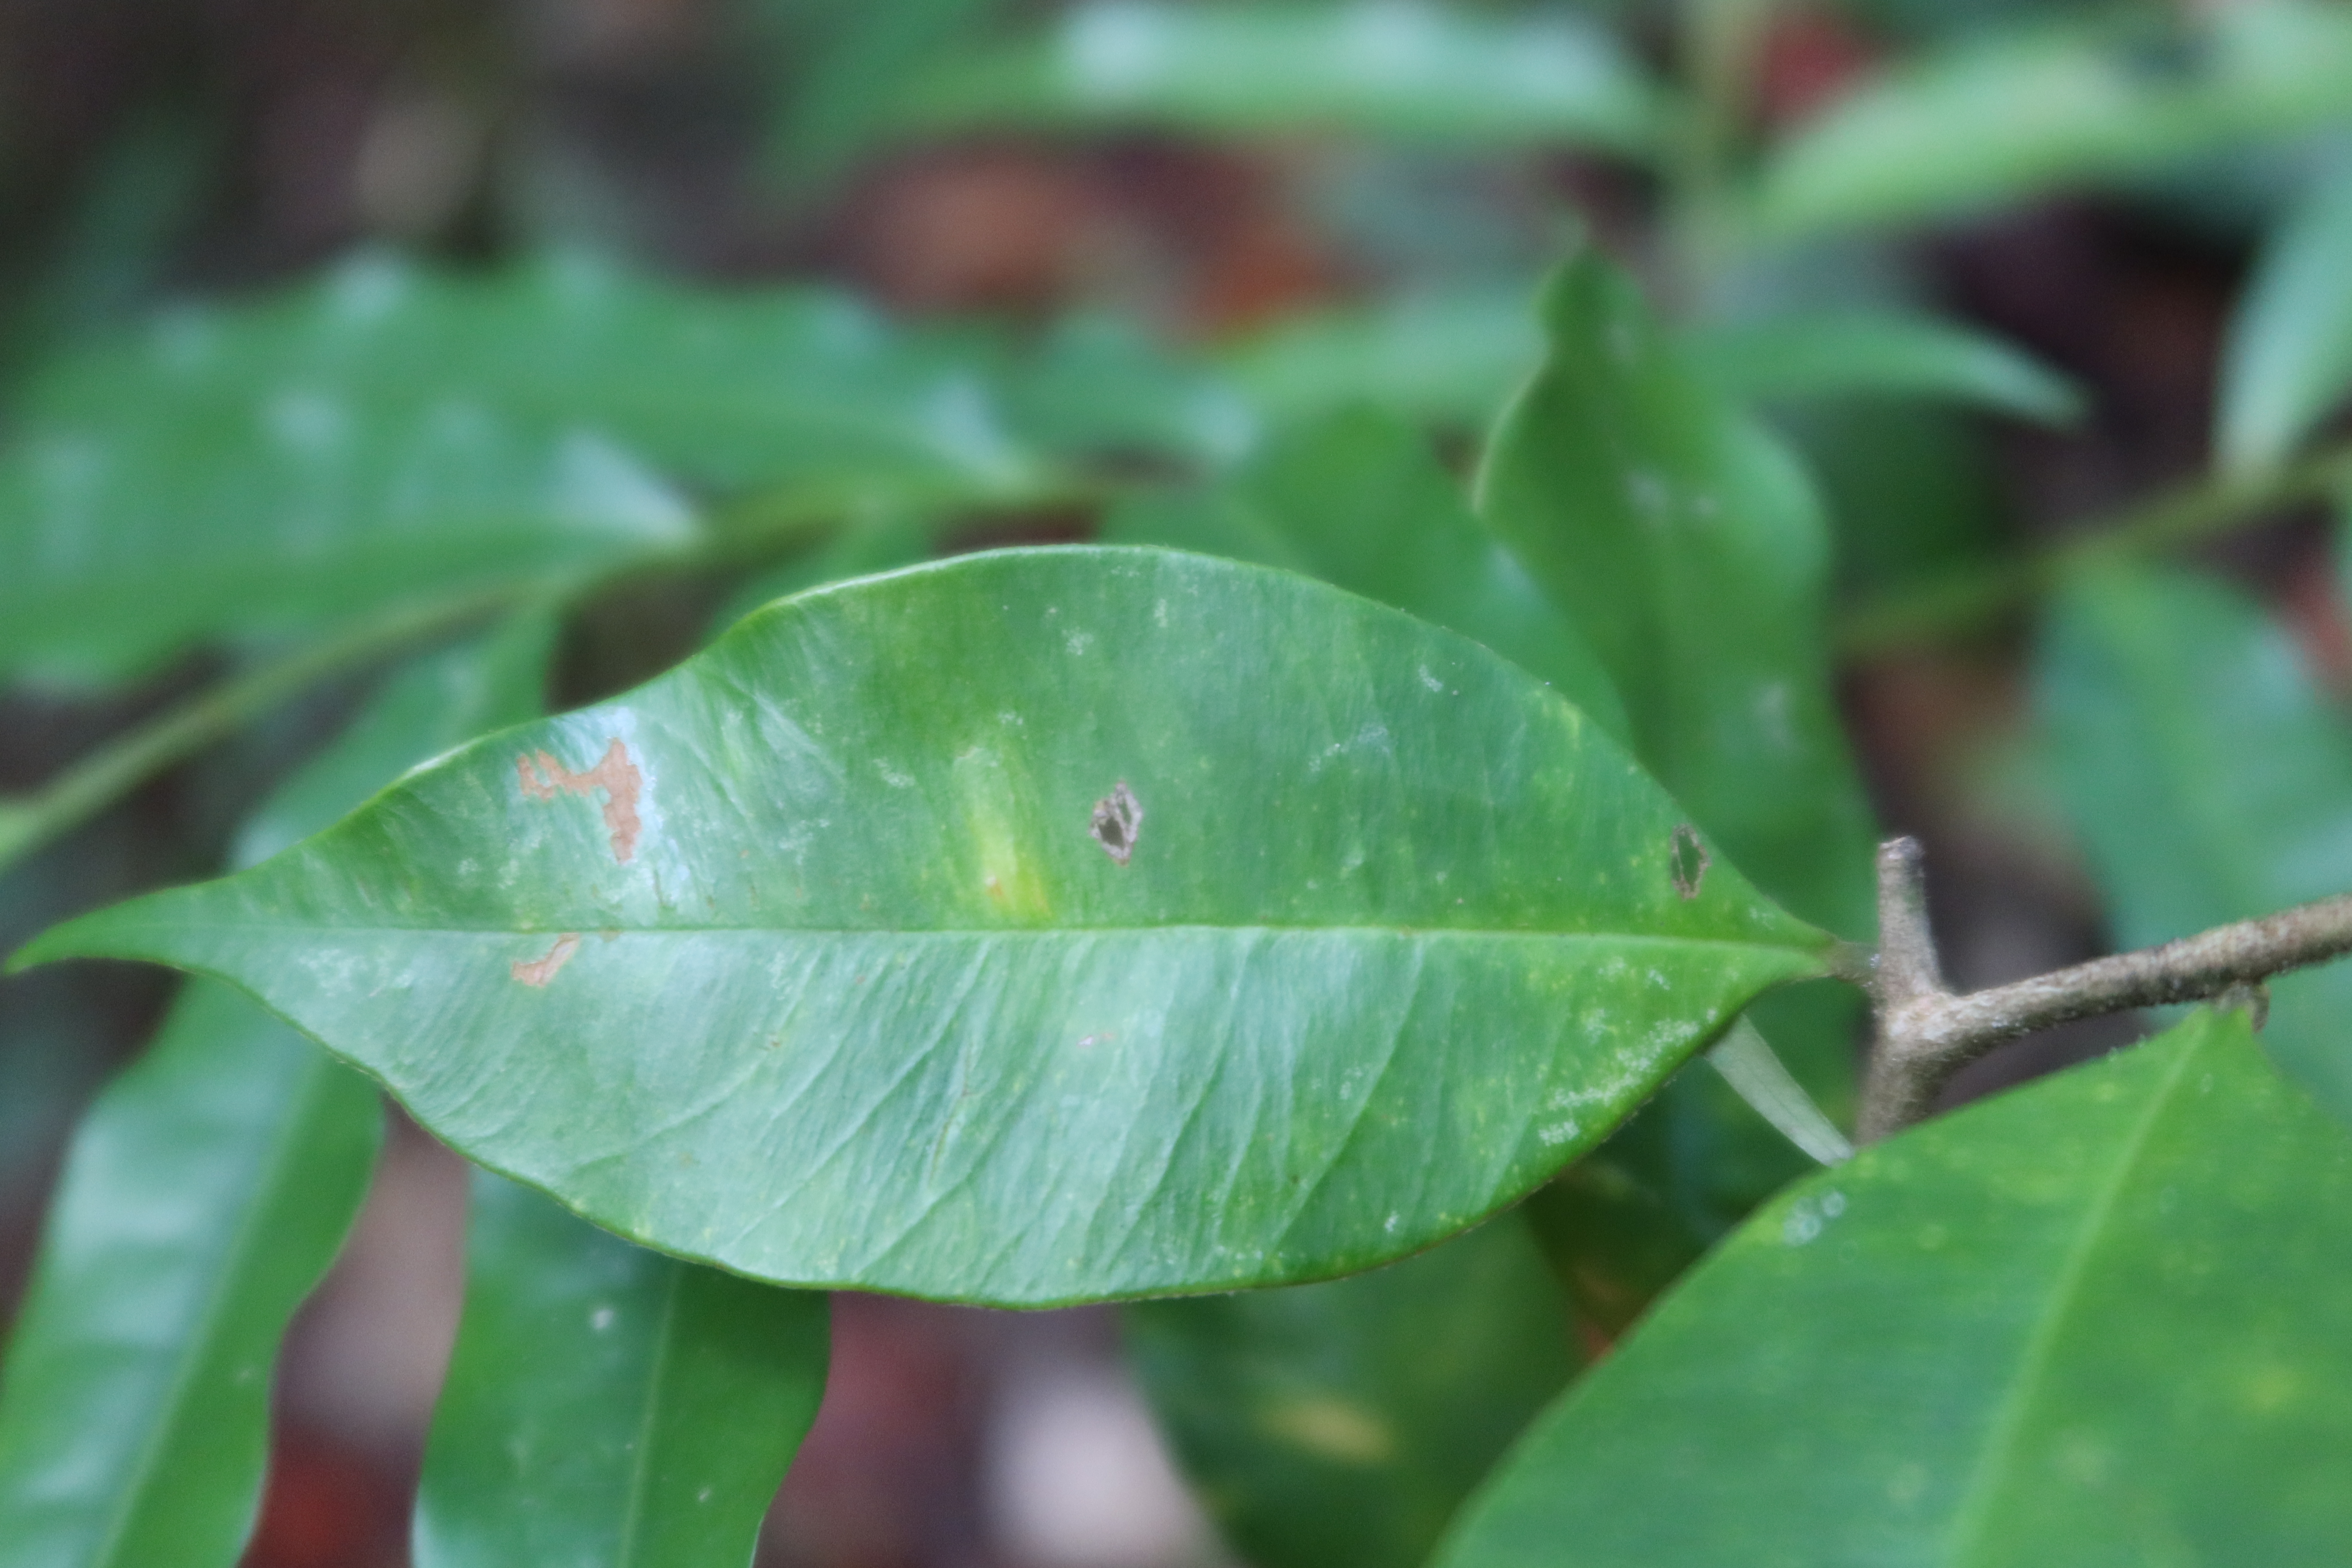
Label: Brown spots